Celje Post Office

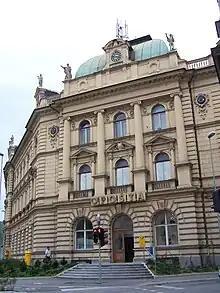
Main entrance to the Celje Post Office

The Celje Post Office is the administrative post office in the city of Celje, Slovenia.